Clark Smith (swimmer)

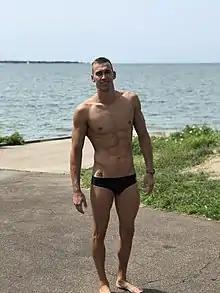

Clark Smith (born April 17, 1995) is a former American swimmer who specialized in freestyle and butterfly. He earned an Olympic gold medal at the 2016 Summer Olympics in Rio de Janeiro. He is the son of John and Tori Smith, who both swam for the University of Texas. His father was an NCAA champion for the Texas Longhorns. His mother represented the US at the 1984 Summer Olympics in Los Angeles.